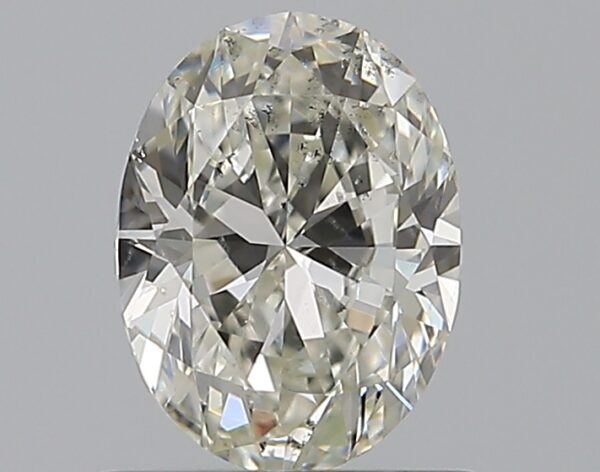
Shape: oval
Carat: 0.7
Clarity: SI1
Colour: J
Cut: VG
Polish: EX
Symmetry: VG
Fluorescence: N
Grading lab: GIA
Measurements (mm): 6.61 x 4.9 x 3.06